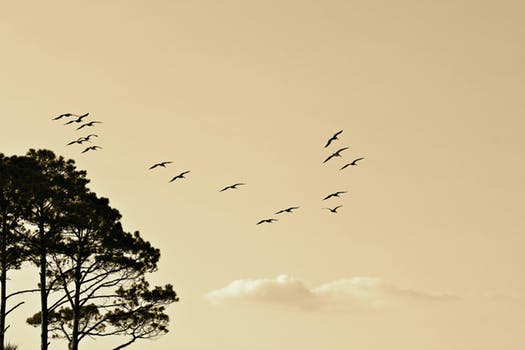
Label: No Watermark